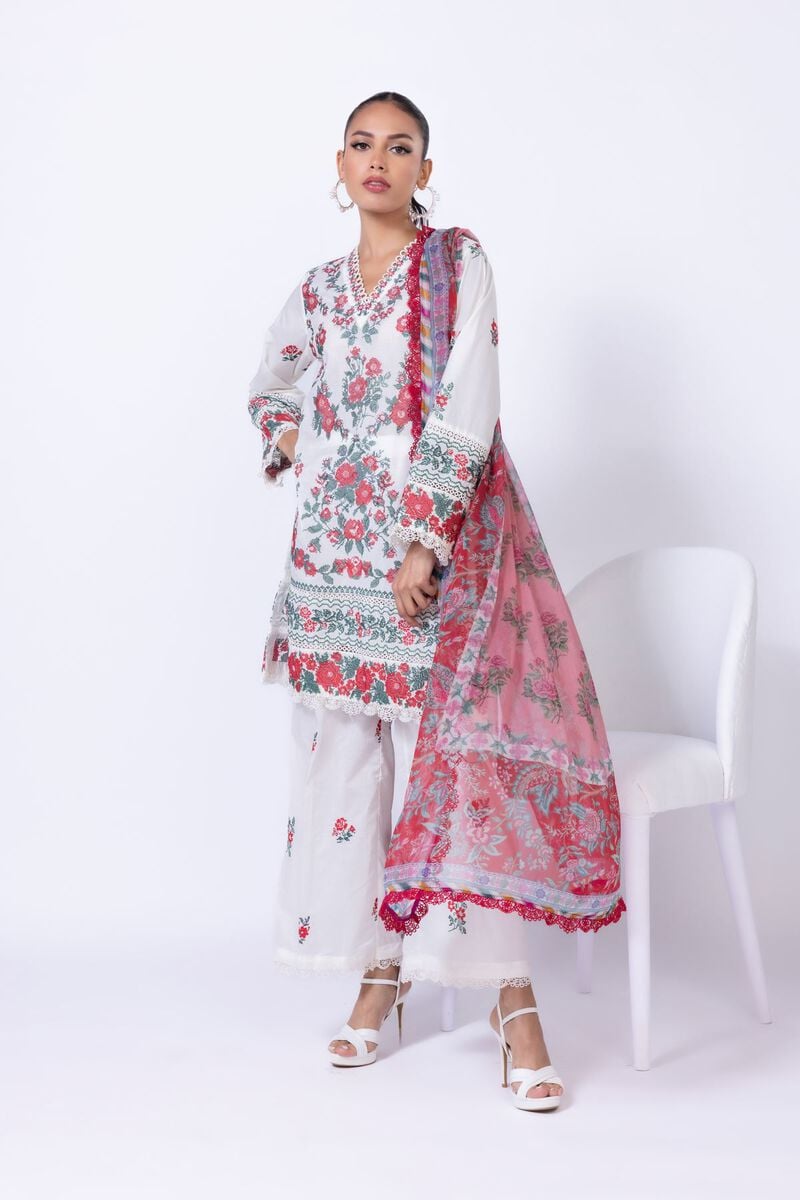
white multi embroidered salwar suit